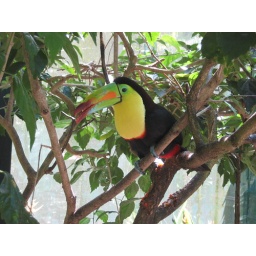
(at the bird sanctuary) she has an injury to her bill; her boyfriend was in another tree nearby.